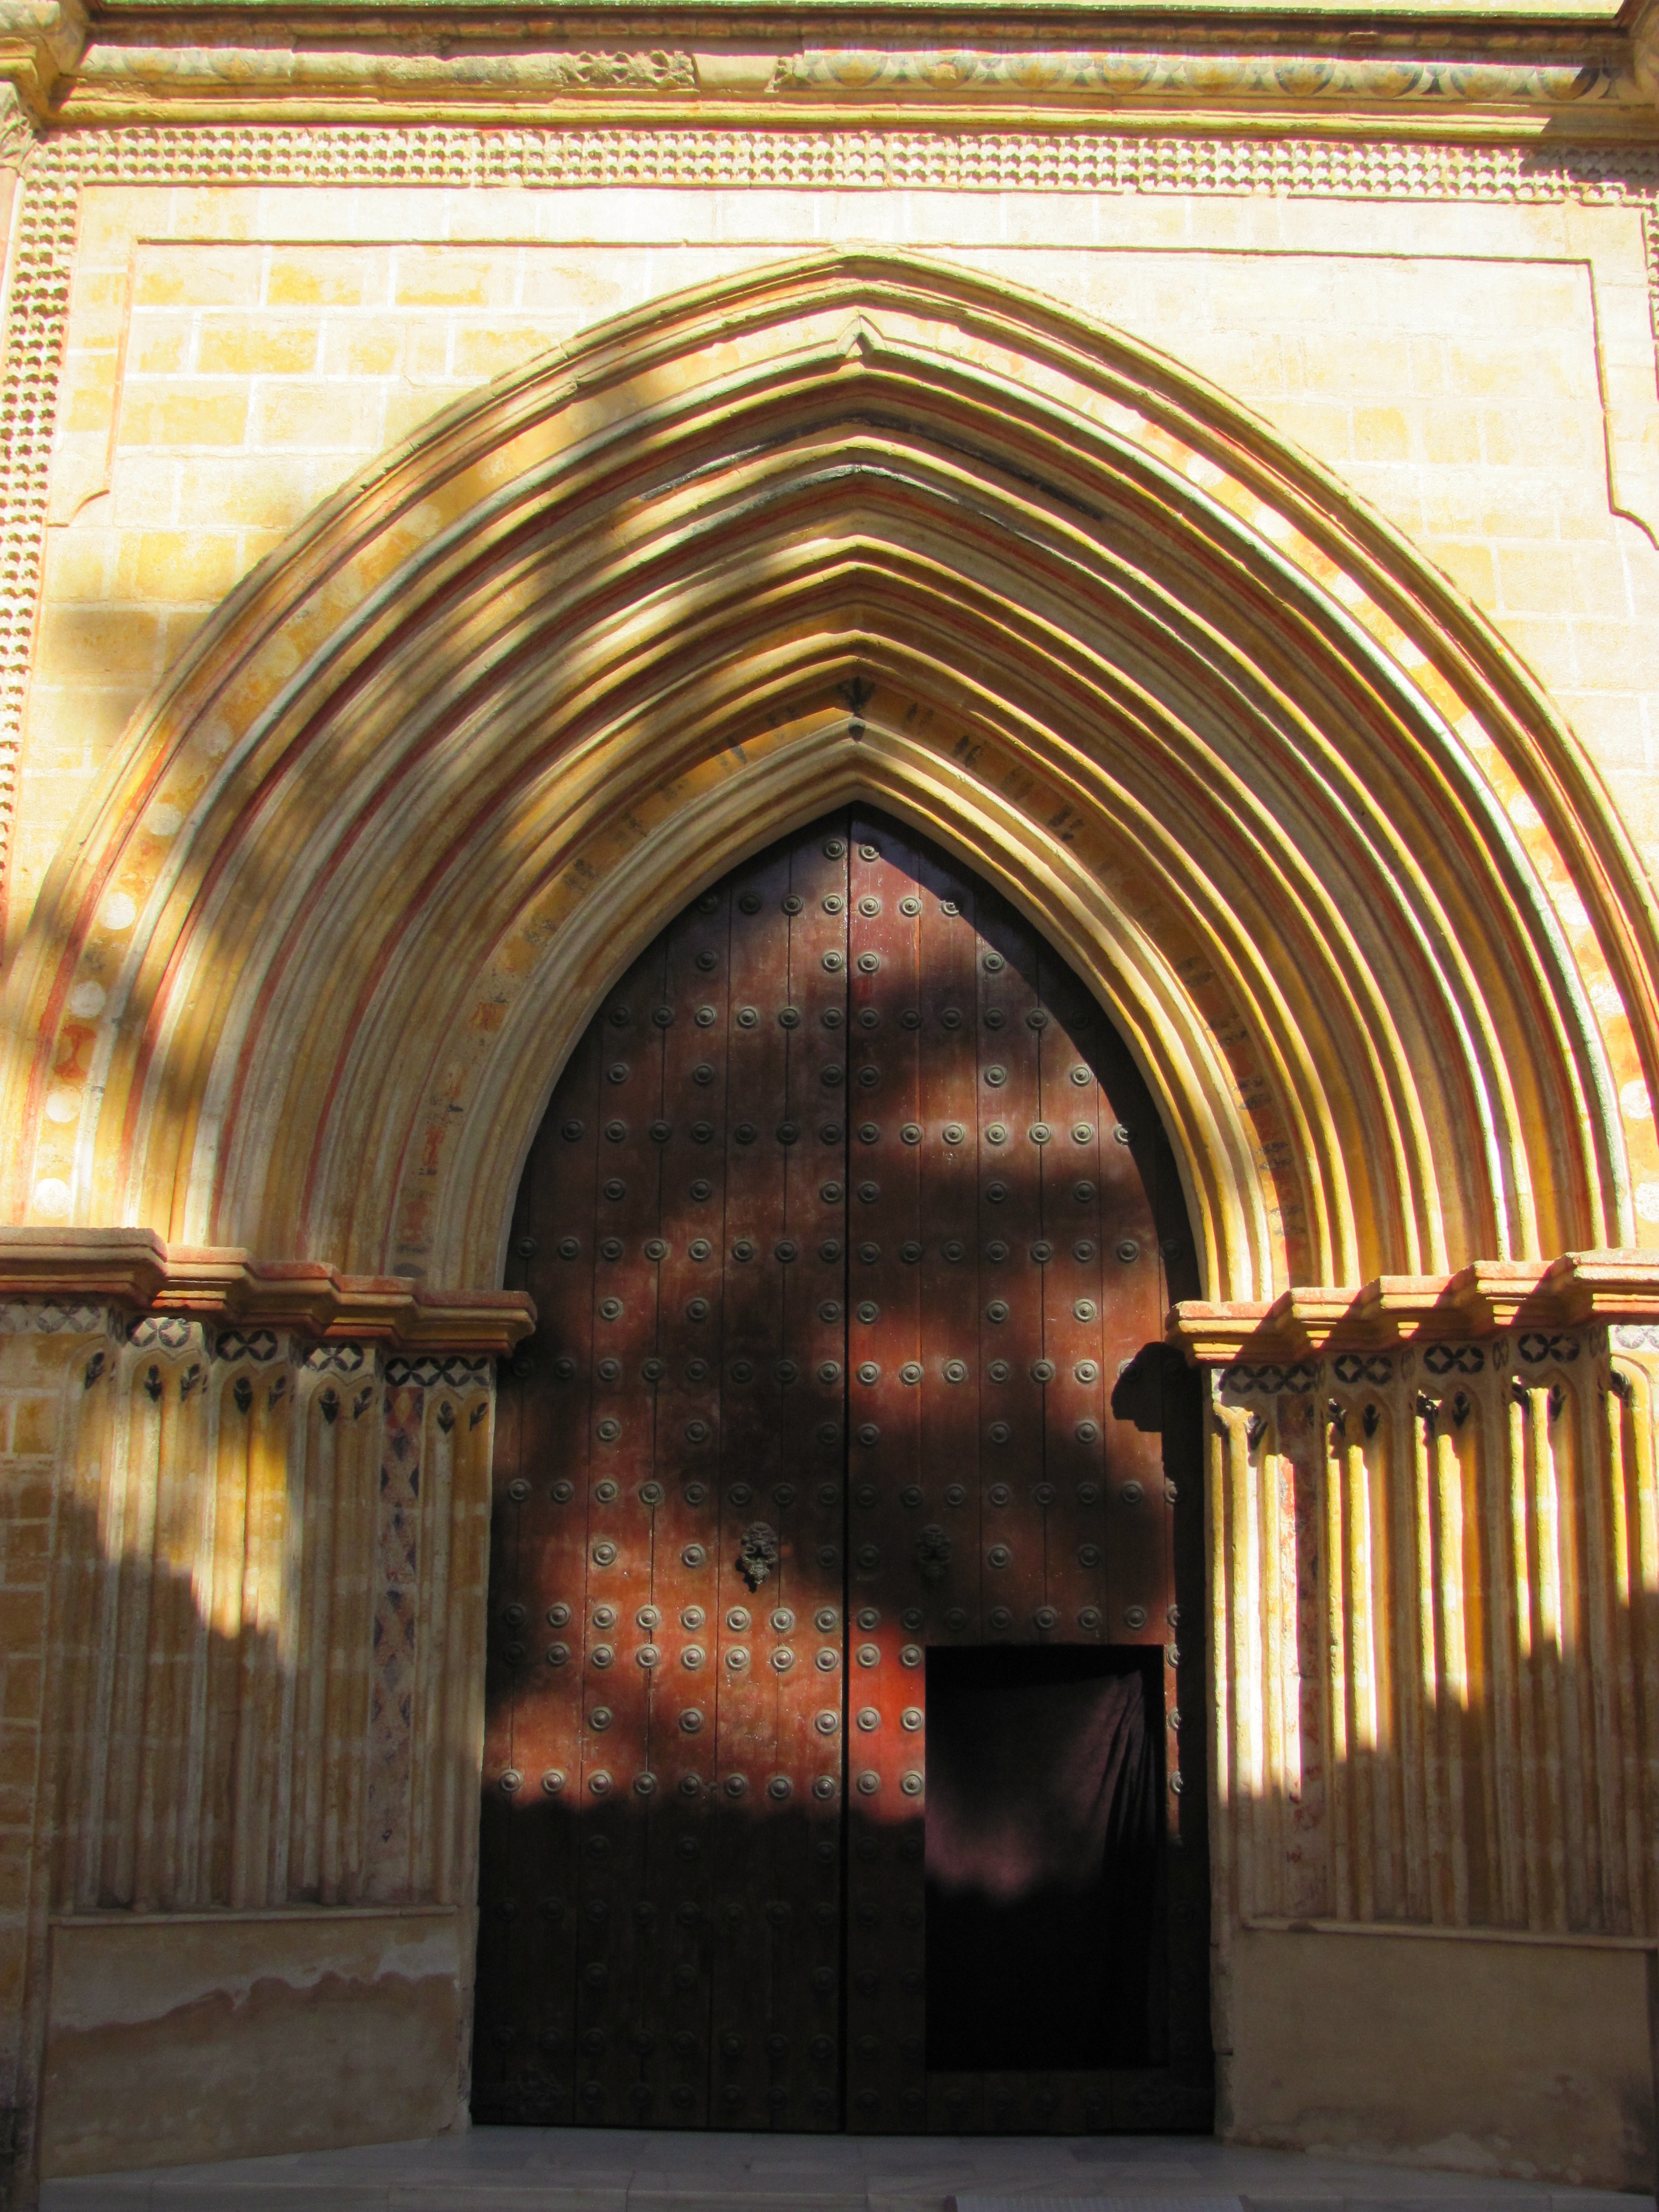
architecture, building, arch, holiday, chapel, port, place of worship, symmetry, sevilla, culture, arcade, ancient history